Roger S. Goody

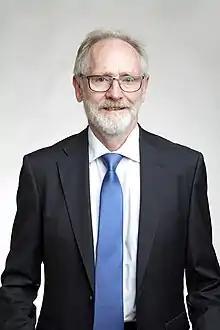
Goody in 2018

Roger Sidney Goody (born 17 April 1944, in Northampton) is an English chemist who served as director at the Max Planck Institute for Molecular Physiology in Dortmund from 1993 until 2013. Since 2013 he is Emeritus Director of the institute.